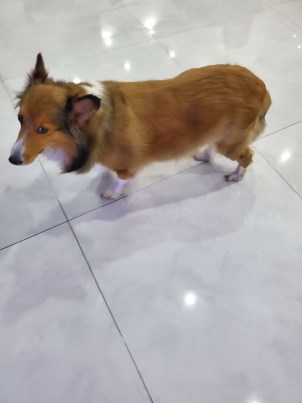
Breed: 274-n000110-Shetland_sheepdog